The Day After

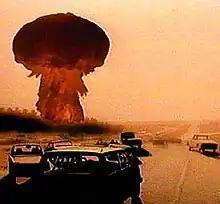
A scene from the film, in which a nuclear weapon detonates near De Soto, Kansas.

Originally, the film was based more around and in Kansas City, Missouri. Kansas City was not bombed in the original script although Whiteman Air Force Base was, which made Kansas City suffer shock waves and the horde of survivors staggering into town. There was no Lawrence, Kansas in the story although there was a small Kansas town called "Hampton." While Hume was writing the script, he and the producer Robert Papazian, who had great experience in on-location shooting, took several trips to Kansas City to scout locations and met with officials from the Kansas film commission and from the Kansas tourist offices to search for a suitable location for "Hampton." It came down to a choice of either Warrensburg, Missouri, and Lawrence, Kansas, both college towns. Warrensburg was home of Central Missouri State University and was near Whiteman Air Force Base, and Lawrence was home of the University of Kansas and was near Kansas City. Hume and Papazian ended up selecting Lawrence because of the access to a number of good locations: a university, a hospital, football and basketball venues, farms, and a flat countryside. Lawrence was also agreed upon as being the "geographic center" of the United States. The Lawrence people were urging ABC to change the name "Hampton" to "Lawrence" in the script.